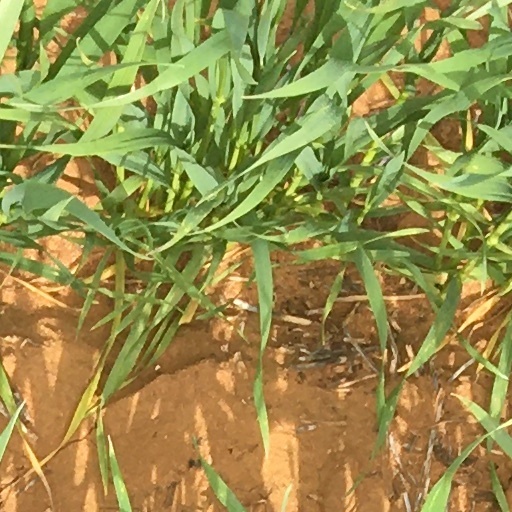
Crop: wheat